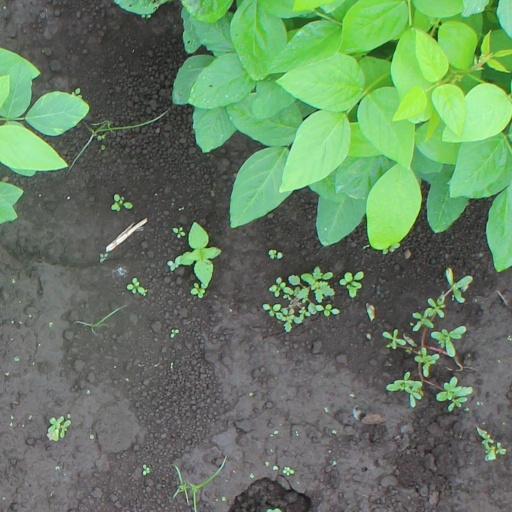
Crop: soybean